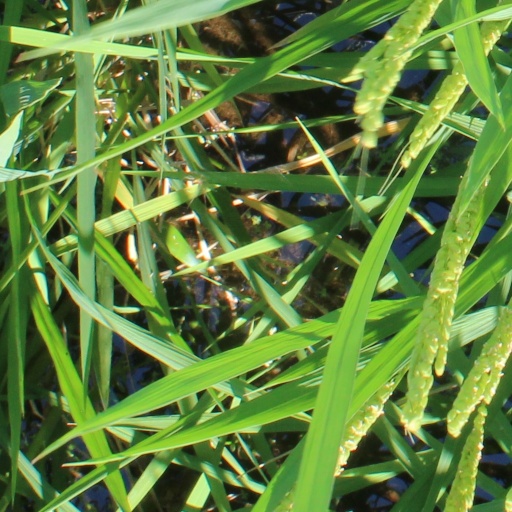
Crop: rice